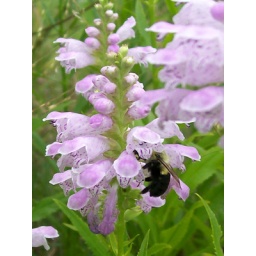
Obedient plant (Physostegia virginiana) growing in meadow near lake at Centennial Park in Orland Park, IL. Bumble bees inside flower.